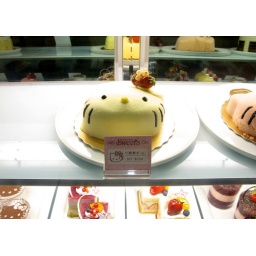
Strange Sanrio Cafe with wait staff in cute outfits serving Hello Kitty cakes and desserts. Bizzare!